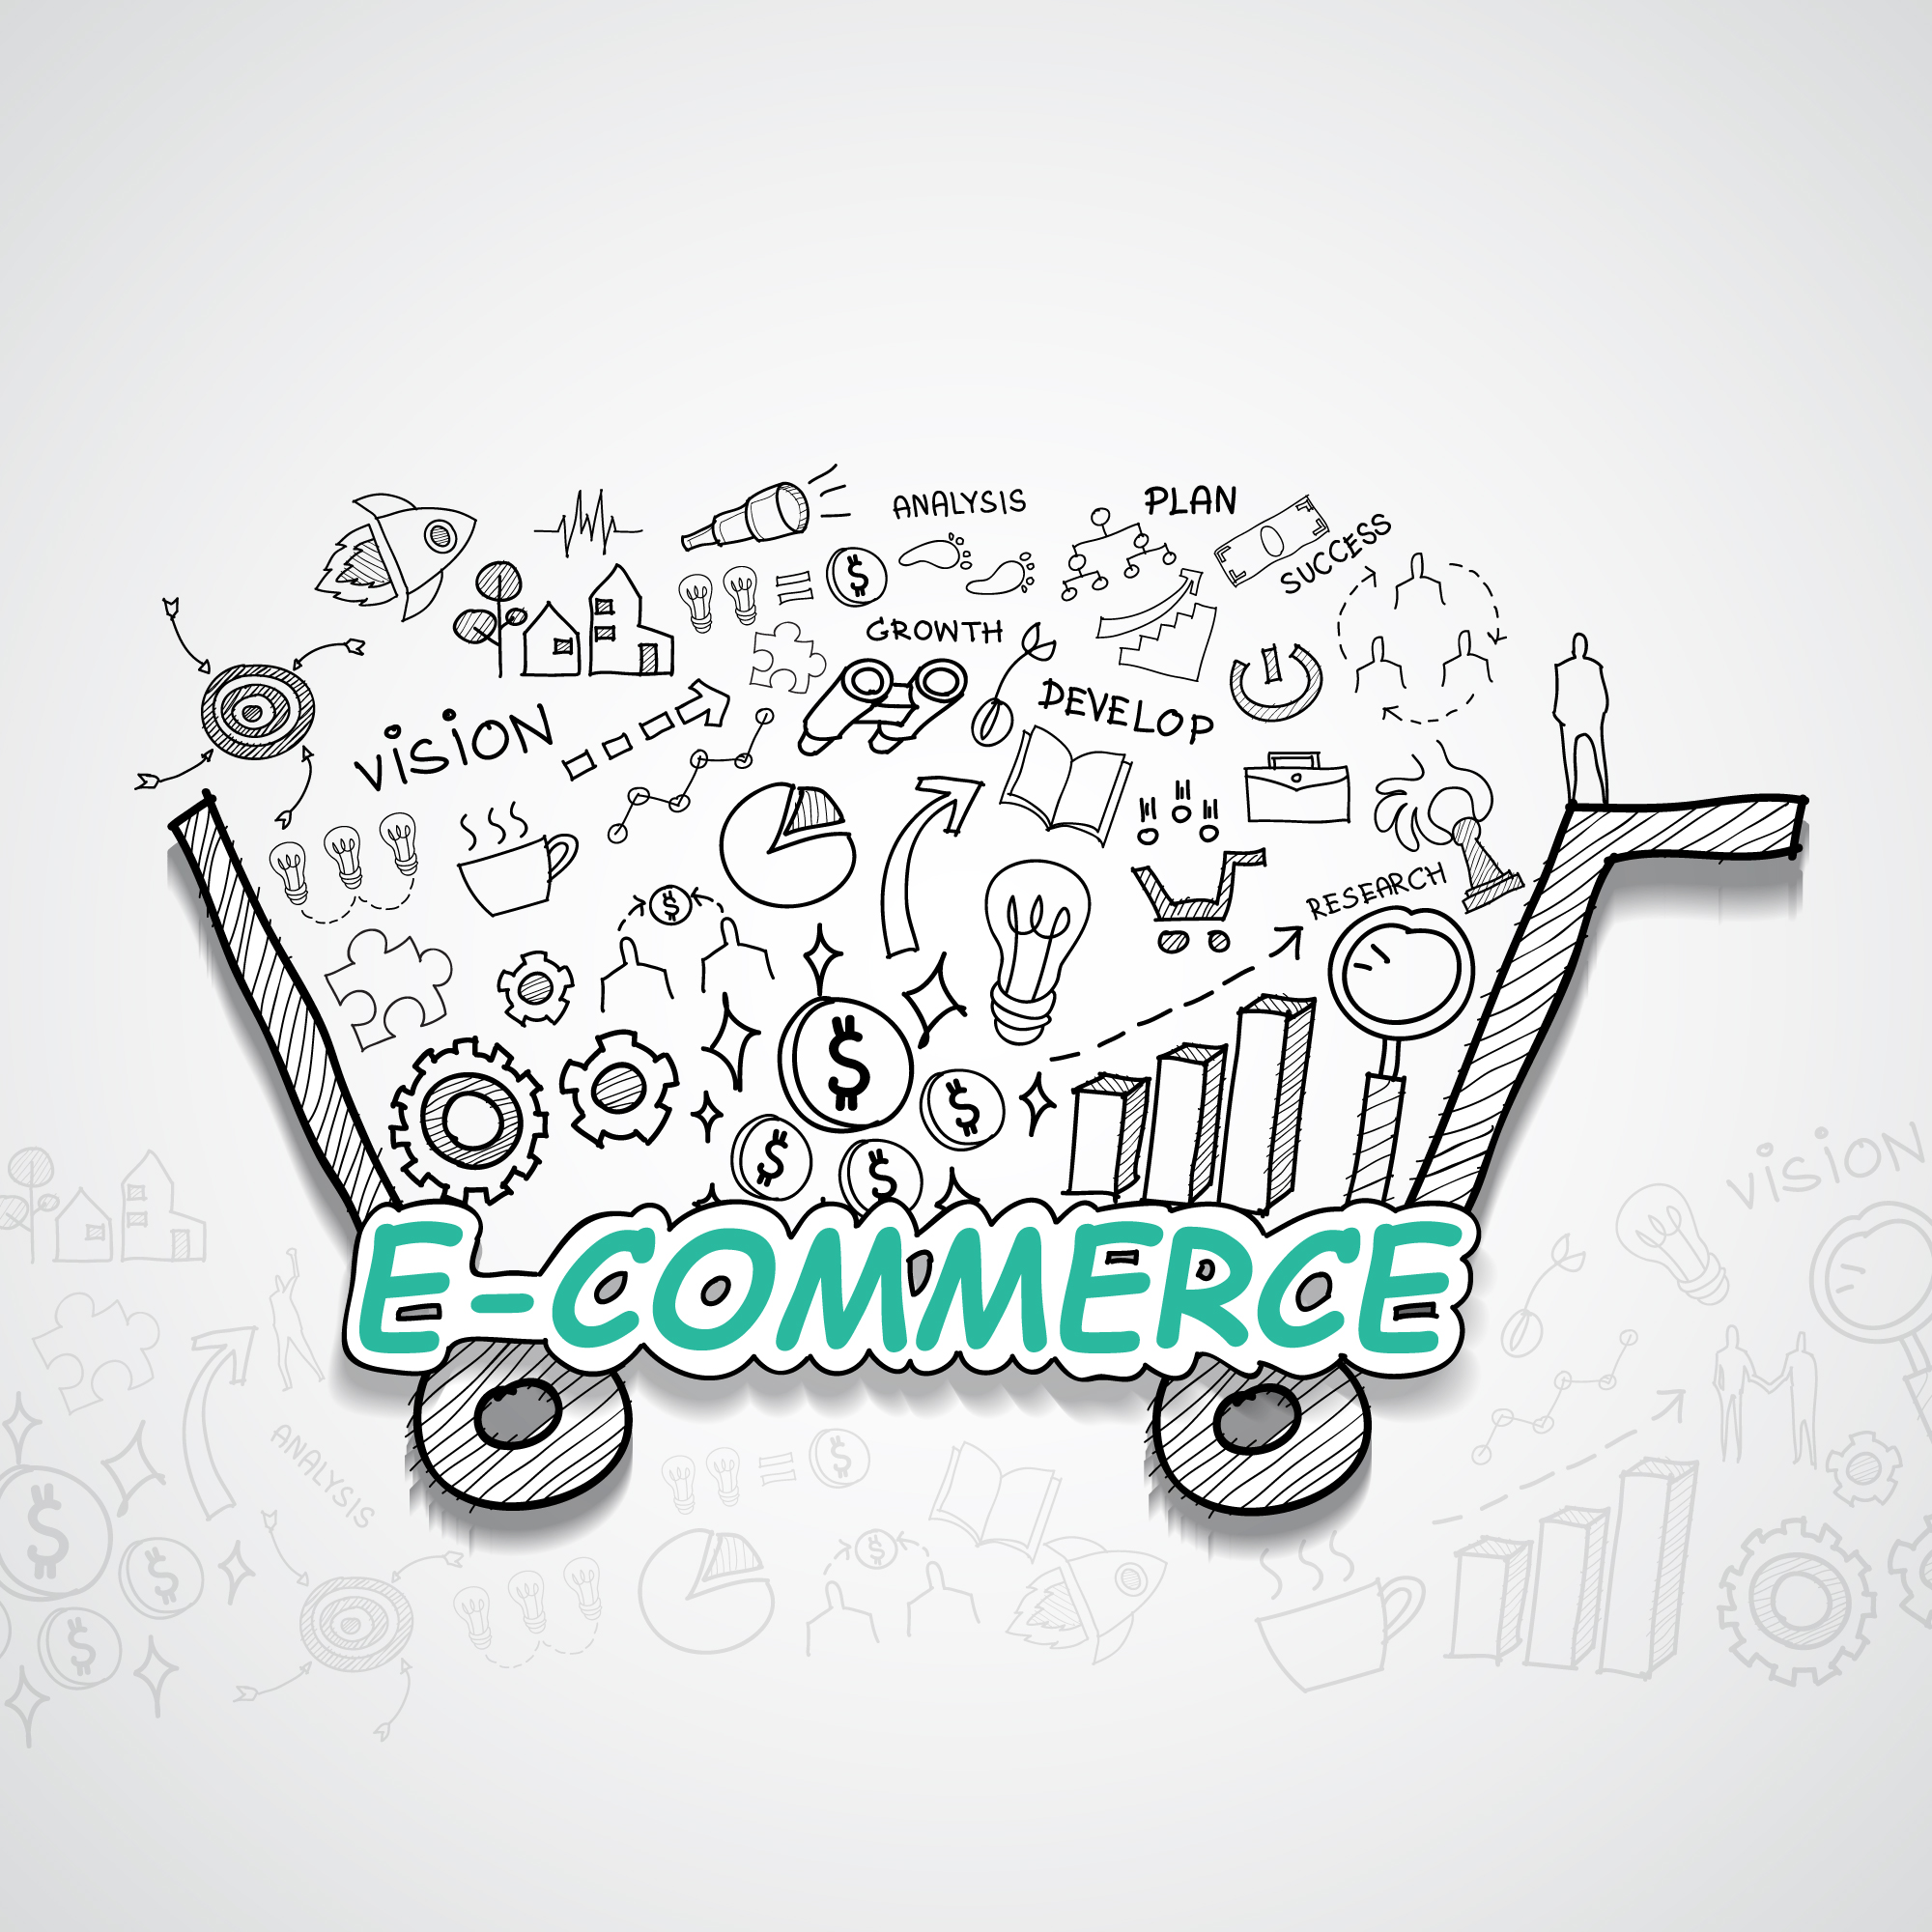
best, text, product, illustration, vehicle, shopping cart, font, cart, design, graphic design, line art, logo, drawing, graphics, art